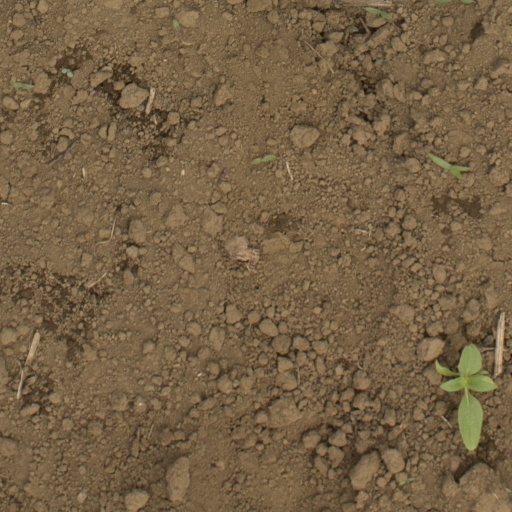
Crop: Jerusalem artichoke